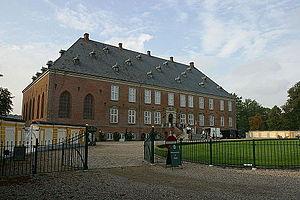
Le château de Valdemar s’élève sur l’île danoise de Tåsinge, à proximité immédiate des côtes méridionales de l’île de Fionie et à quelque 5 kilomètres de Svendborg.